Metaxades

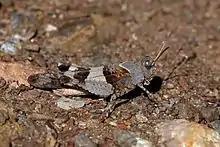
Oedipoda caerulescens

The construction of the Community Center in Metaxades was initiated in 1978–1980, as part of the broader Evros Development Project, which was designed to supplement the Greek Government's investment program in the Evros Prefecture. This area, known for having an investment rate more than twice the national average, was targeted for development to reduce regional inequalities and improve living conditions.